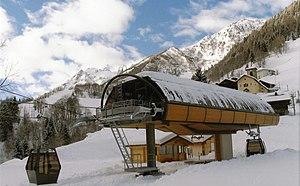
Celliers Télécabine en liaison avec Valmorel
Celliers est une ancienne commune française du département de la Savoie. En 1972, la commune fusionne avec cinq autres communes pour former la commune de La Léchère.